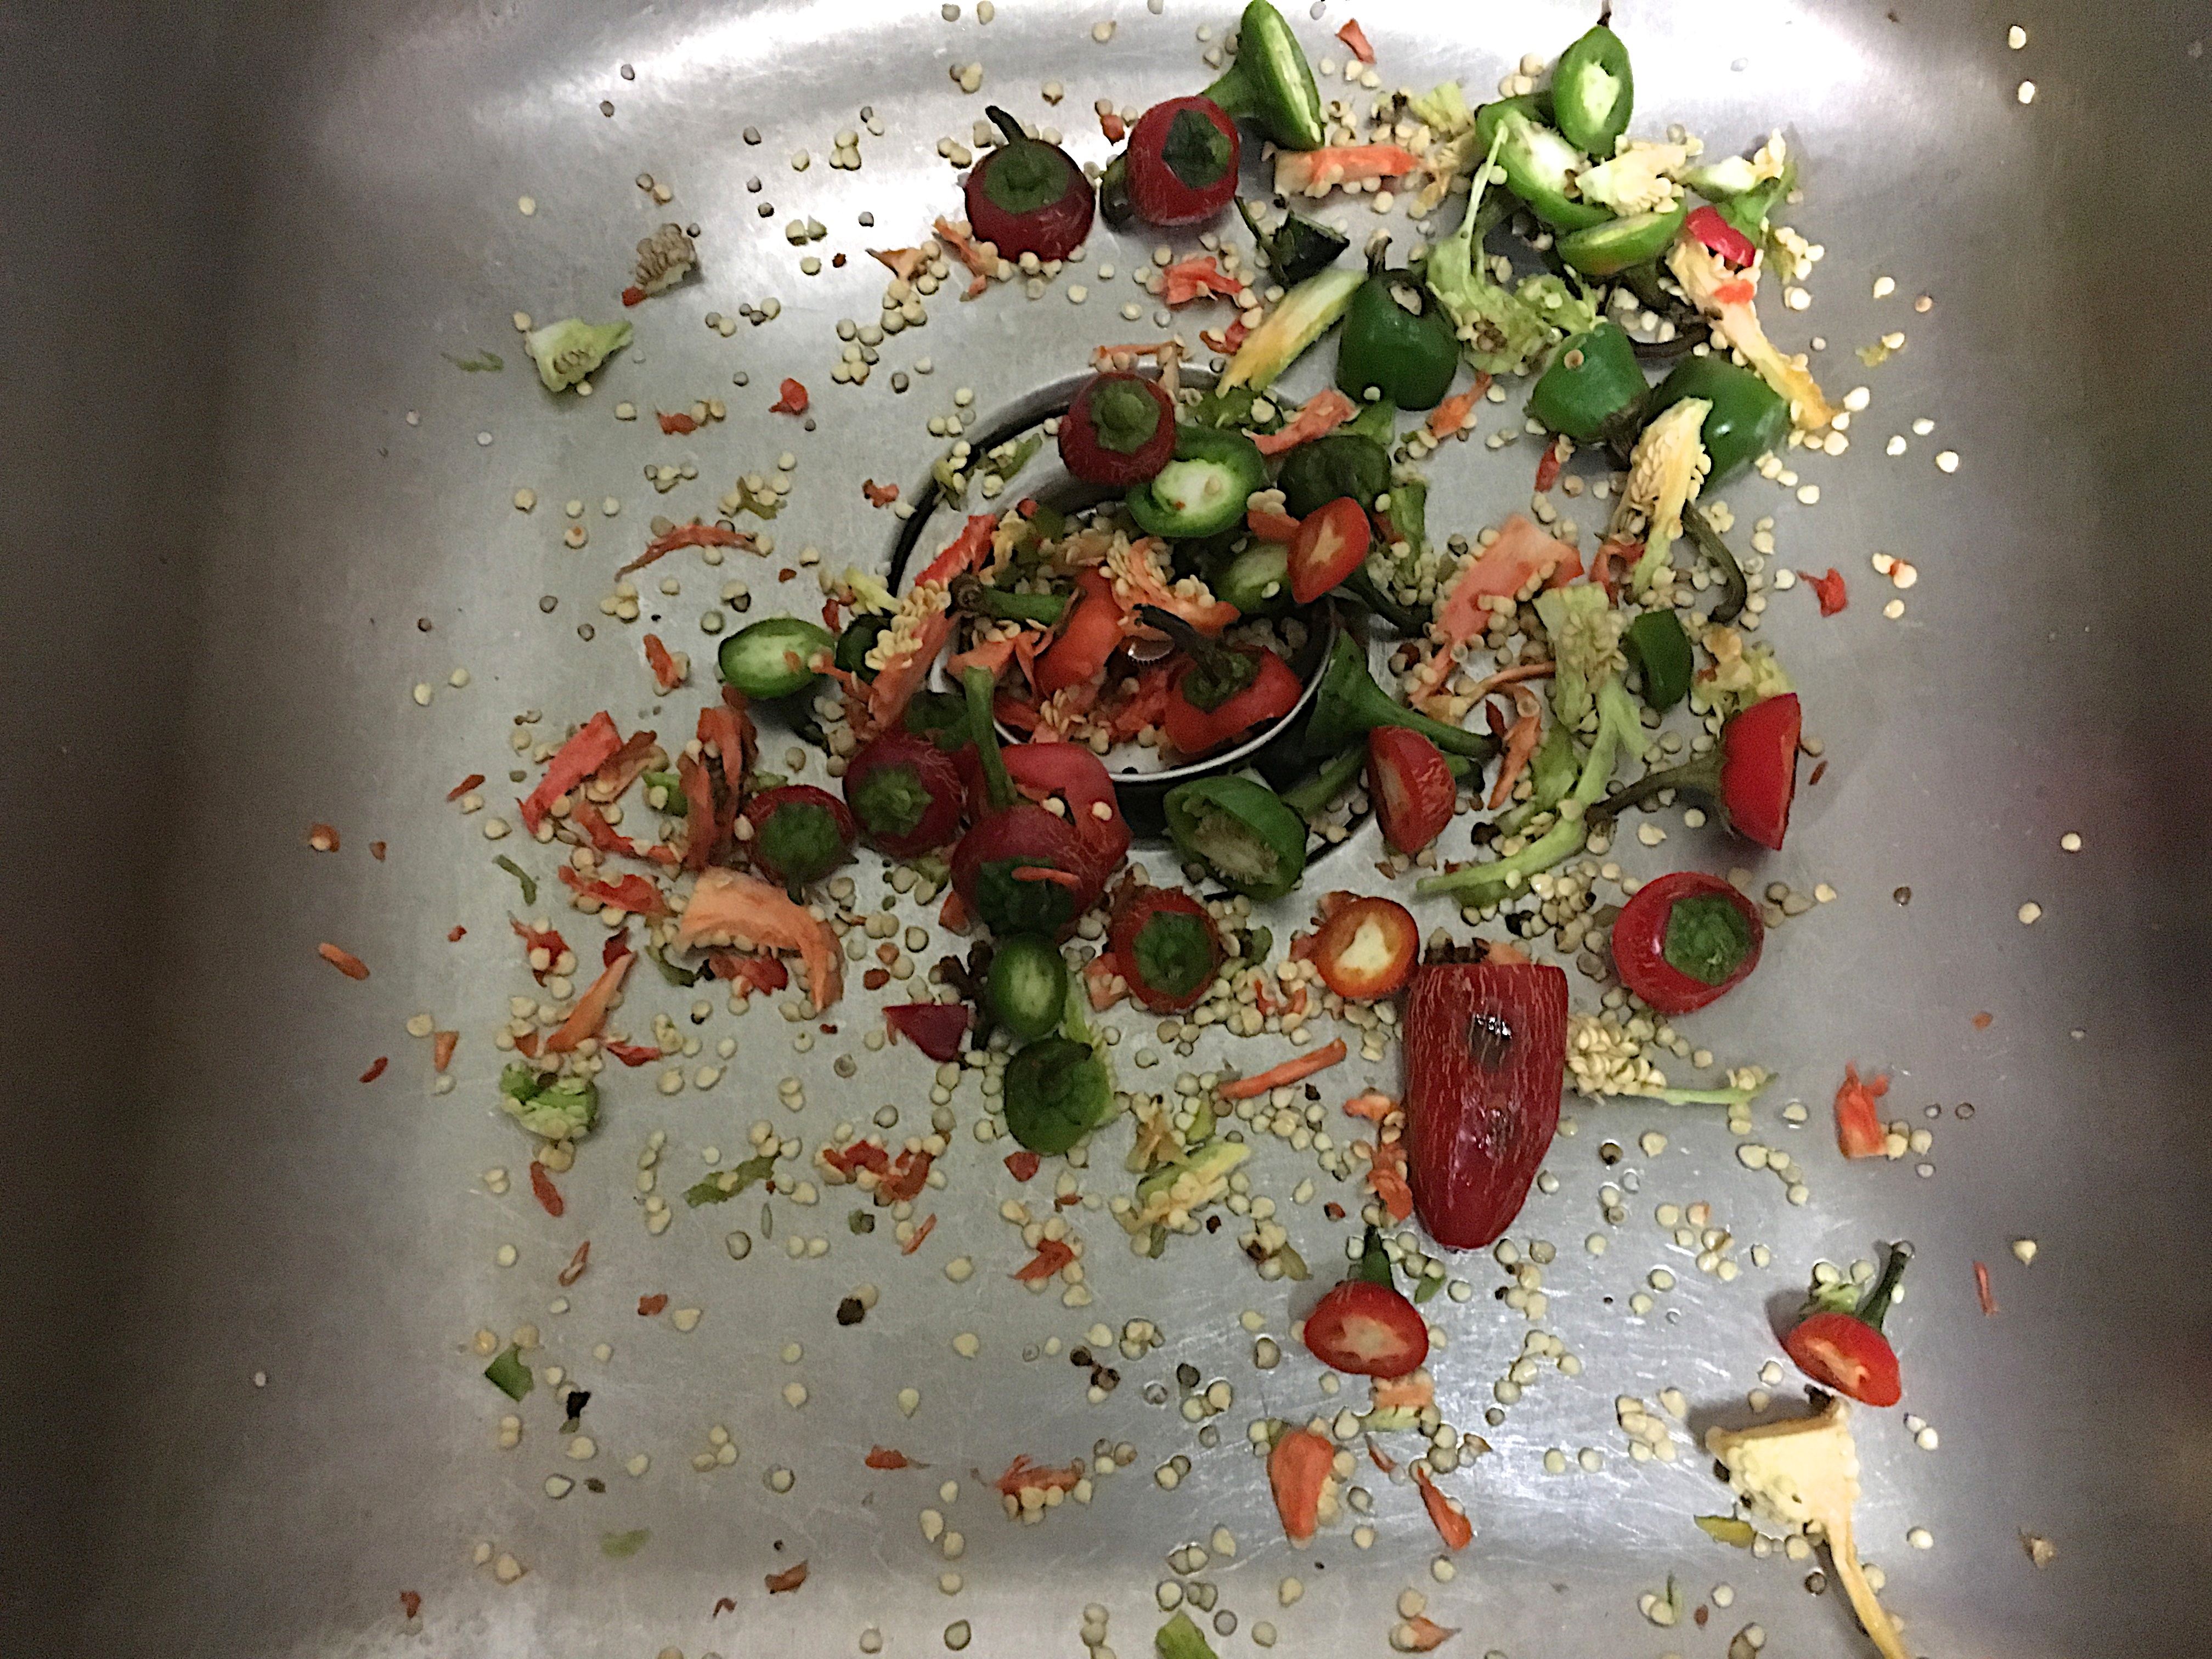
leaf, flower, dish, food, produce, christmas, christmas decoration